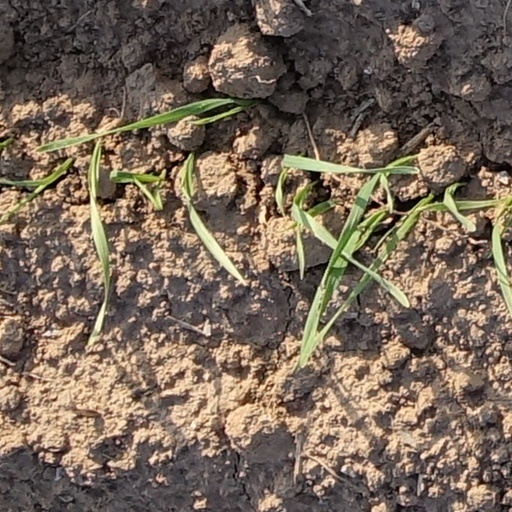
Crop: wheat